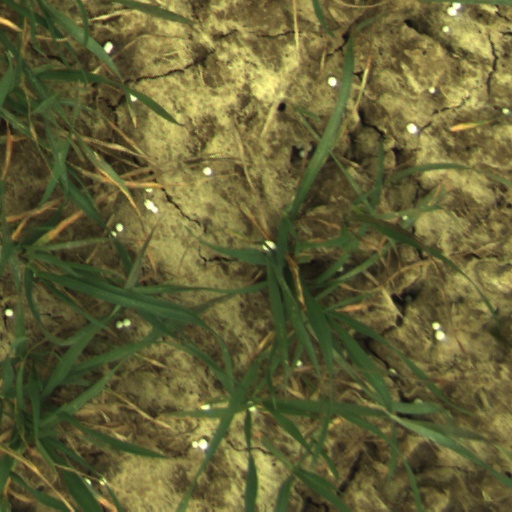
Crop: wheat